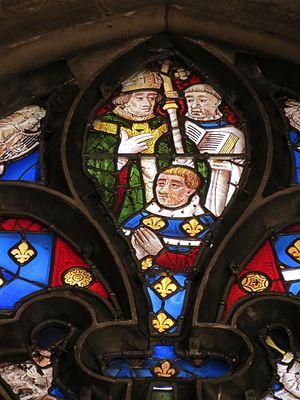
Louis XI reçoit l'onction de l'archevêque de Reims Jean Jouvenel des Ursins avec derrière lui un clerc tenant un livre ouvert.
Jean II Jouvenel des Ursins, né le 23 novembre 1388 à Paris et mort le 14 juillet 1473, fils de Jean Jouvenel des Ursins et de Michelle de Vitry, est un historien, diplomate et prélat français.